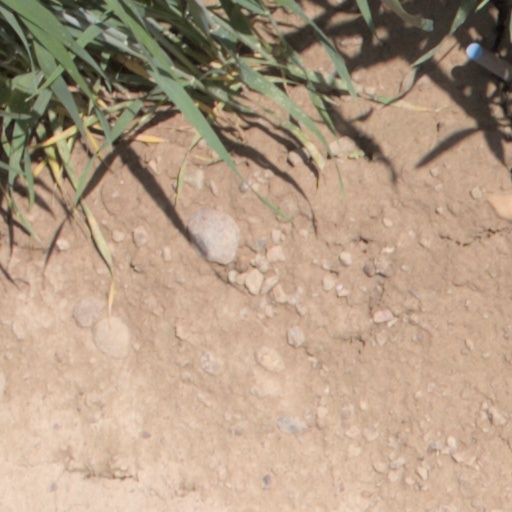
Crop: wheat